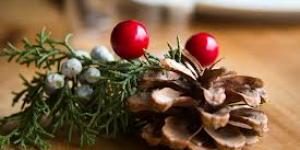
parfait de foie gras con pimienta verde